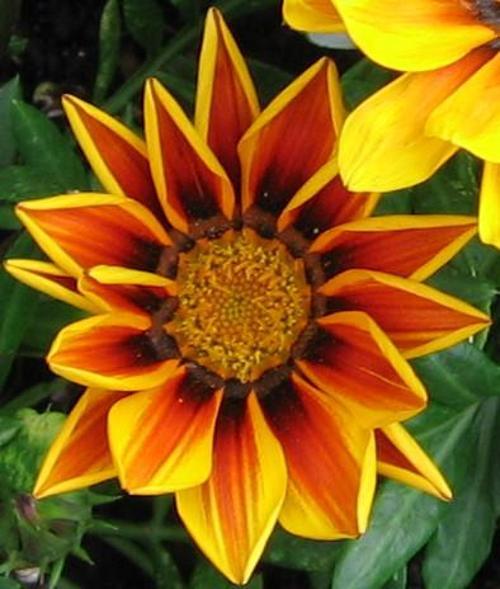
Label: gazania